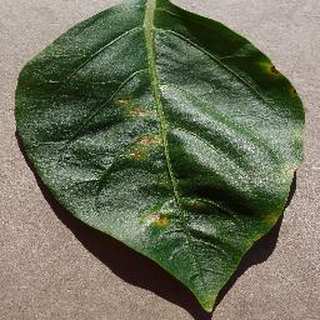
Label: bell_pepper_bacterial_spot